Nizami Ganjavi

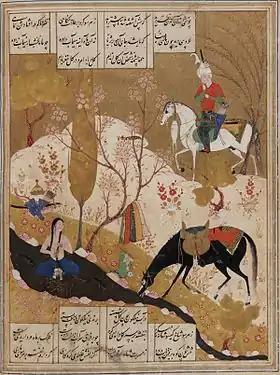
Khosrow Parviz discovers Shirin bathing in a pool. Nizami's poems in a Persian miniature, created in ca. 1550 in Shiraz, Persia. Collection of Freer Gallery of Art

The recent discovery and publication of the anthology titled "Nozhat al-Majales" contains Persian language quatrains from Nizami and 115 other poets from the northwestern Iran (Arrān, Sharvān, Azerbaijan; including 24 poets from Ganja alone) during the same era. Unlike other parts of Persia, where the poets mostly belonged to higher echelons of society such as scholars, bureaucrats, and secretaries, a good number of poets in the northwestern areas rose from among the common people with working-class backgrounds, and they frequently used colloquial expressions in their poetry. Accordingly, the book demonstrates the social conditions at the time, reflecting the full spread of Persian language and the culture in the region, which is evidenced by the common use of spoken idioms in poems and the professions of many of the poets. The influence of the northwestern Pahlavi language, for example, which had been the spoken dialect of the region, is clearly observed in the poems contained in this anthology. However, at the same time, the Caucasus region was entertaining a unique mixture of ethnic cultures. Khaqani's mother was a Nestorian Christian, Mojir Baylqani's mother was an Armenian, and Nizami's mother was a Kurd. Their works reflect the cultural and linguistic diversity of the region.